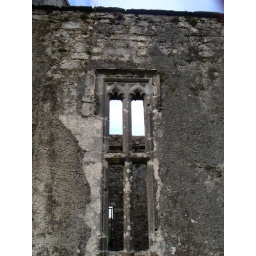
Window in the church wall